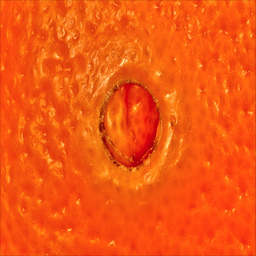
Label: Orange